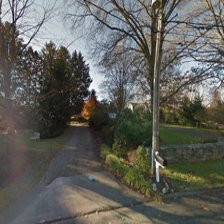
Label: streetView